If You Were the Only Girl (In the World)

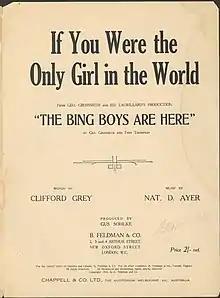
Original 1916 sheet music cover

"If You Were the Only Girl (In the World)" is a popular song, composed by Nat D. Ayer with lyrics by Clifford Grey. It was written for the musical revue "The Bing Boys Are Here", which premièred on 19 April 1916 at the Alhambra Theatre in Leicester Square, London. The song was originally performed as a duet between Lucius Bing, played by George Robey, and his love interest Emma, originated by Violet Loraine.